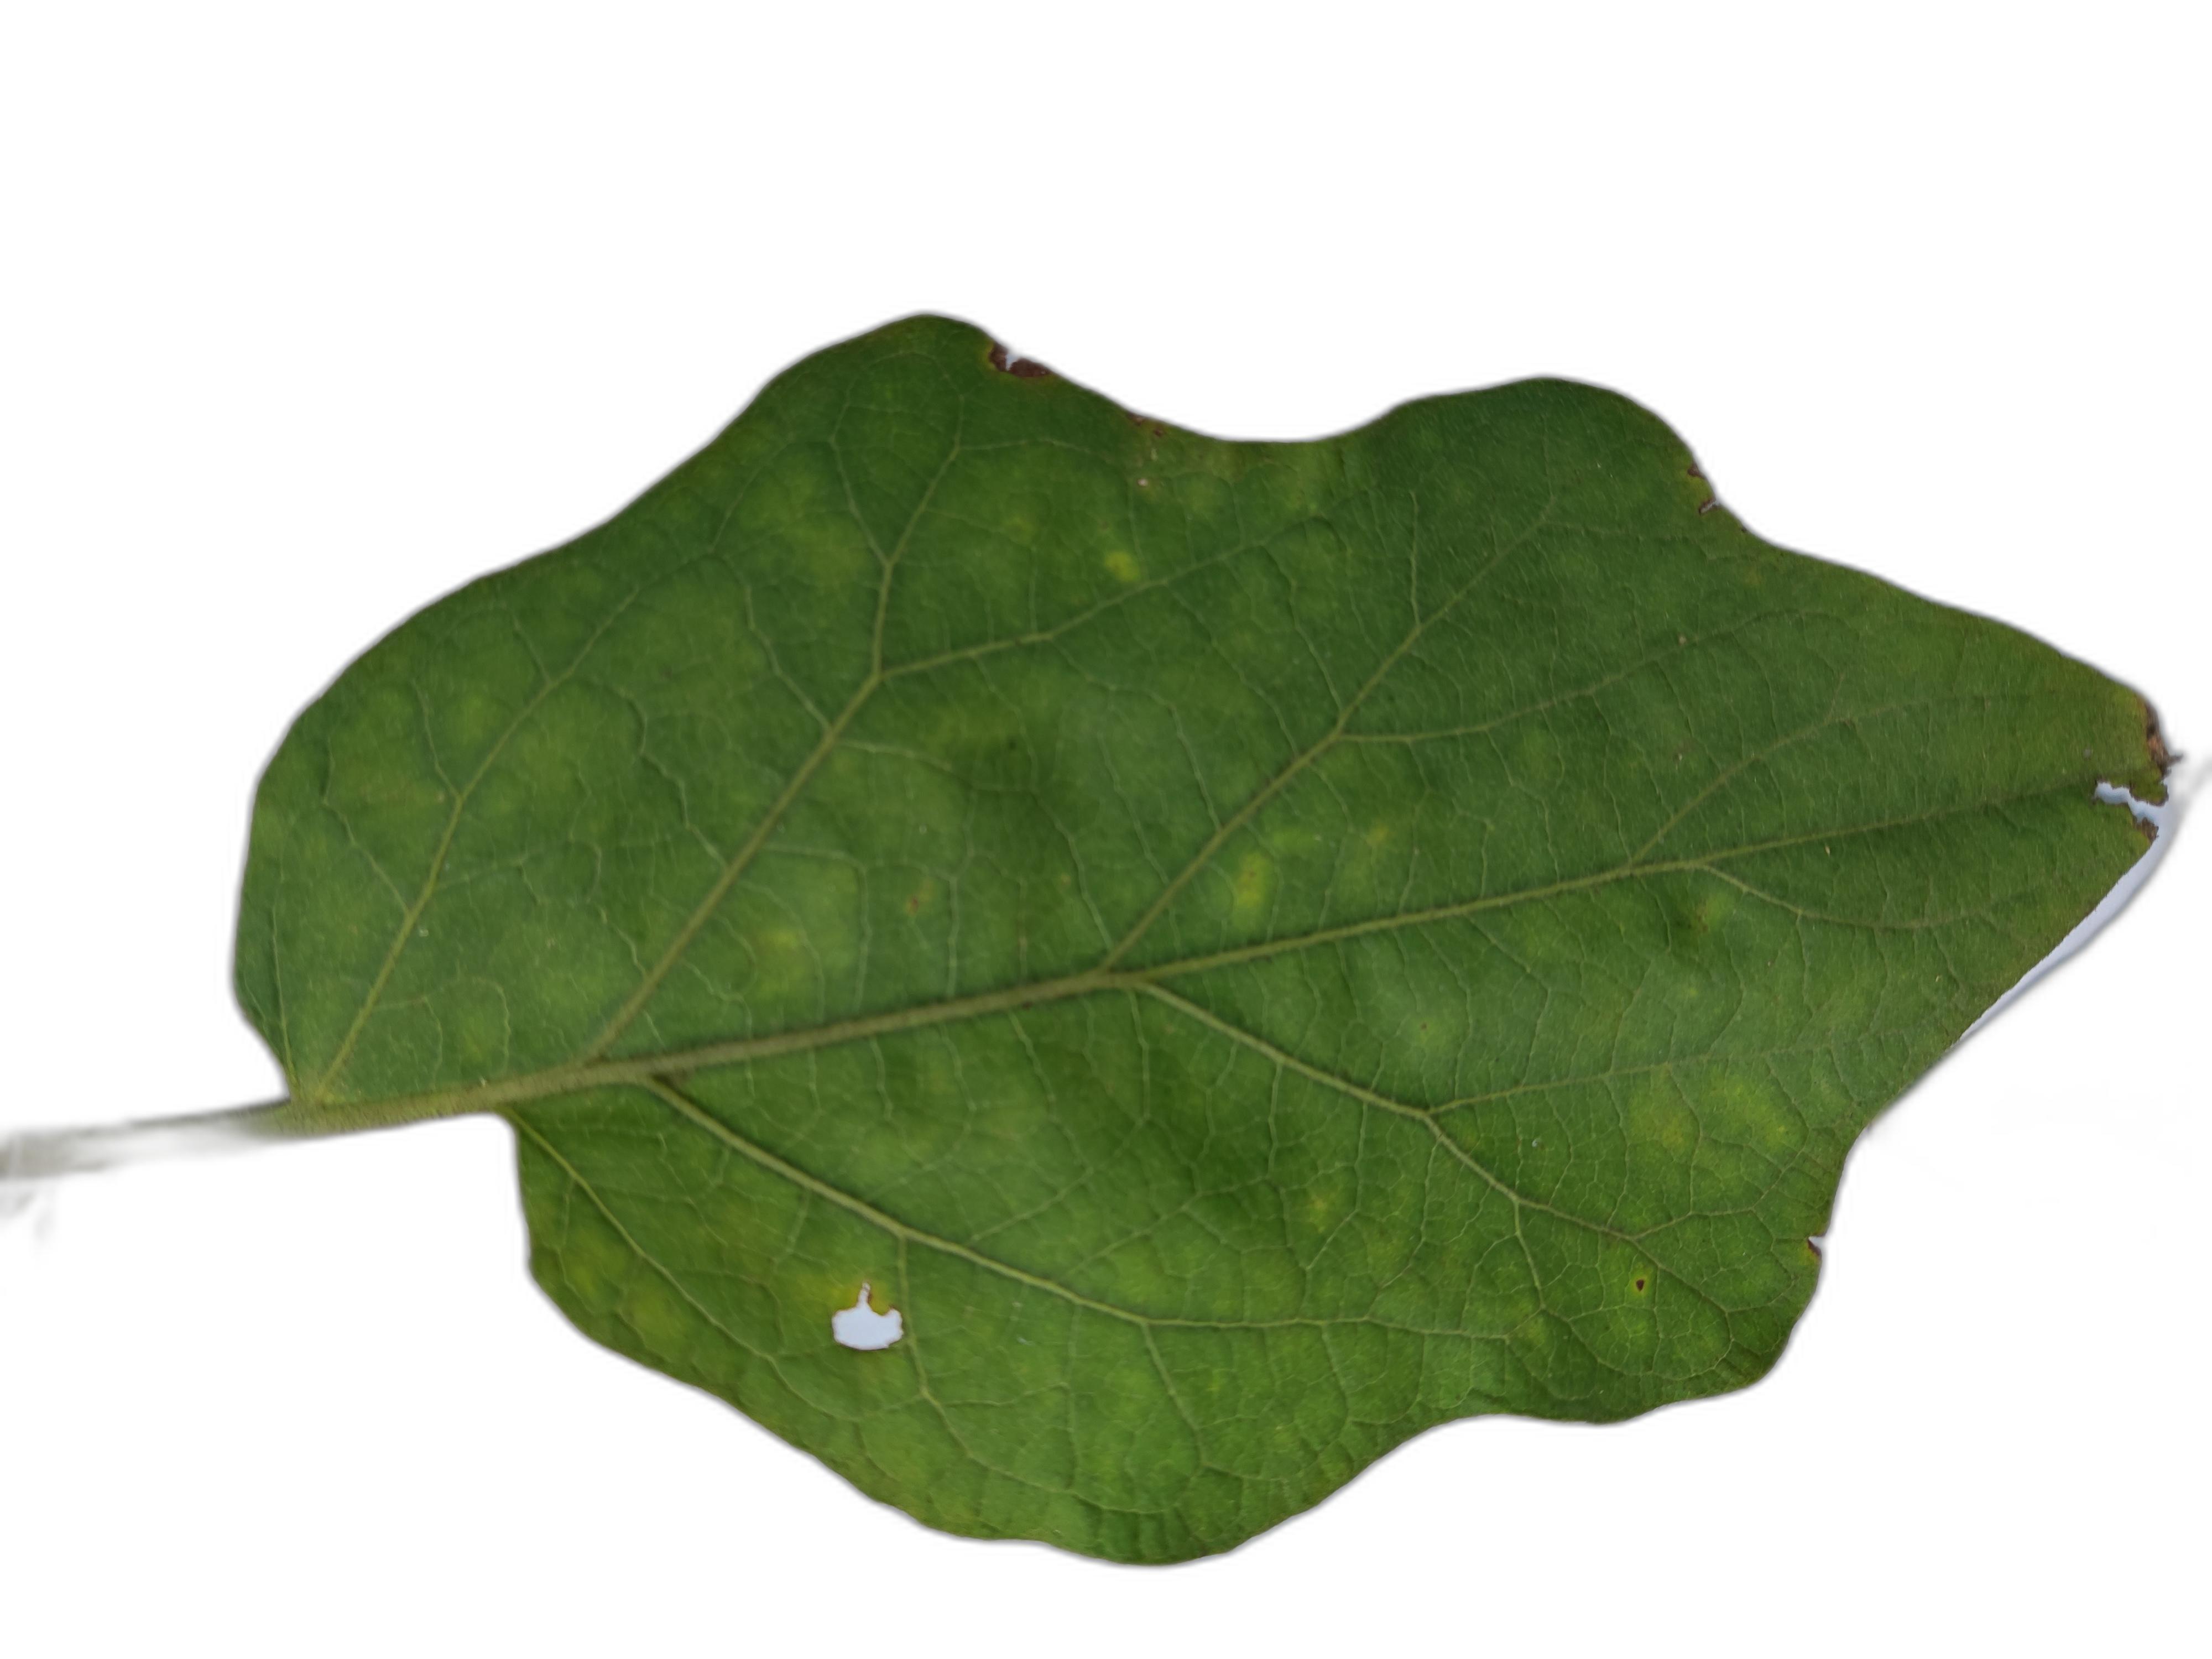
Label: Healthy Leaf